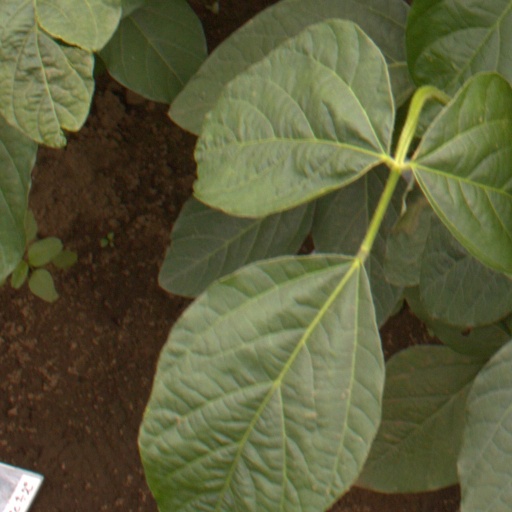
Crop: soybean